Theodor Capidan

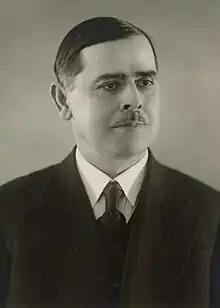
Theodor Capidan

Theodor Capidan ( – September 1, 1953) was an Ottoman-born Romanian linguist. An ethnic Aromanian from the Macedonia region, he studied at Leipzig before teaching school at Thessaloniki. Following the creation of Greater Romania at the end of World War I, Capidan followed his friend Sextil Pușcariu to the Transylvanian capital Cluj, where he spent nearly two decades, the most productive part of his career. He then taught in Bucharest for a further ten years and was marginalized late in life under the nascent communist regime. Capidan's major contributions involve studies of the Aromanians and the Megleno-Romanians, as well as their respective languages. His research extended to reciprocal influences between Romanian and the surrounding Slavic languages, the Eastern Romance substratum and the Balkan sprachbund, as well as toponymy. He made a significant contribution to projects for a Romanian-language dictionary and atlas.